Sky position (RA, Dec in degrees): 182.332, 18.997
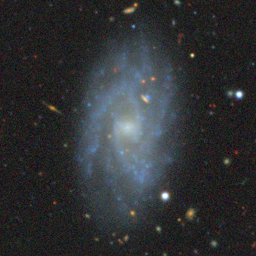
Galaxy morphology: Unbarred Tight Spiral Galaxies